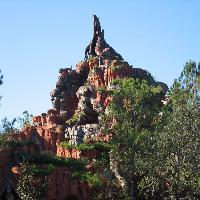
Weather: sun or clear